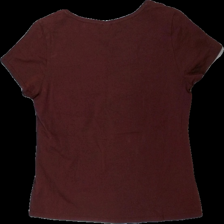
View: back
Type: T-shirt
Category: Ladies
Brand: H&M
Colors: Red
Material: 100% cotton
Cut: Regular
Size: XL
Season: All
Damage location: middle left
Price range: 50-100
Recommended usage: Reuse
Description: röd t-shirt